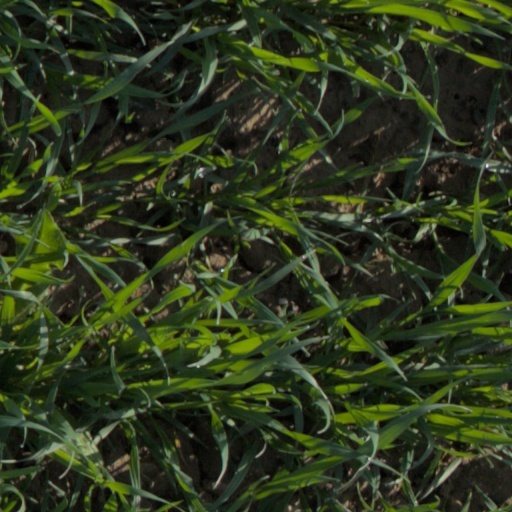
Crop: wheat